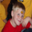
Label: boy